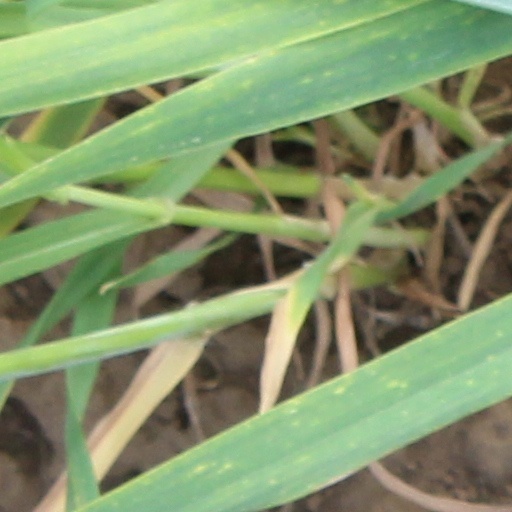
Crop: wheat